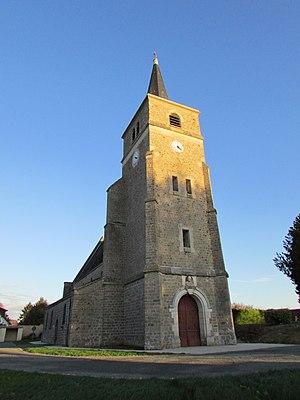
L'église de Cartigny.
Cartigny est une commune française située dans le département de la Somme en région Hauts-de-France.